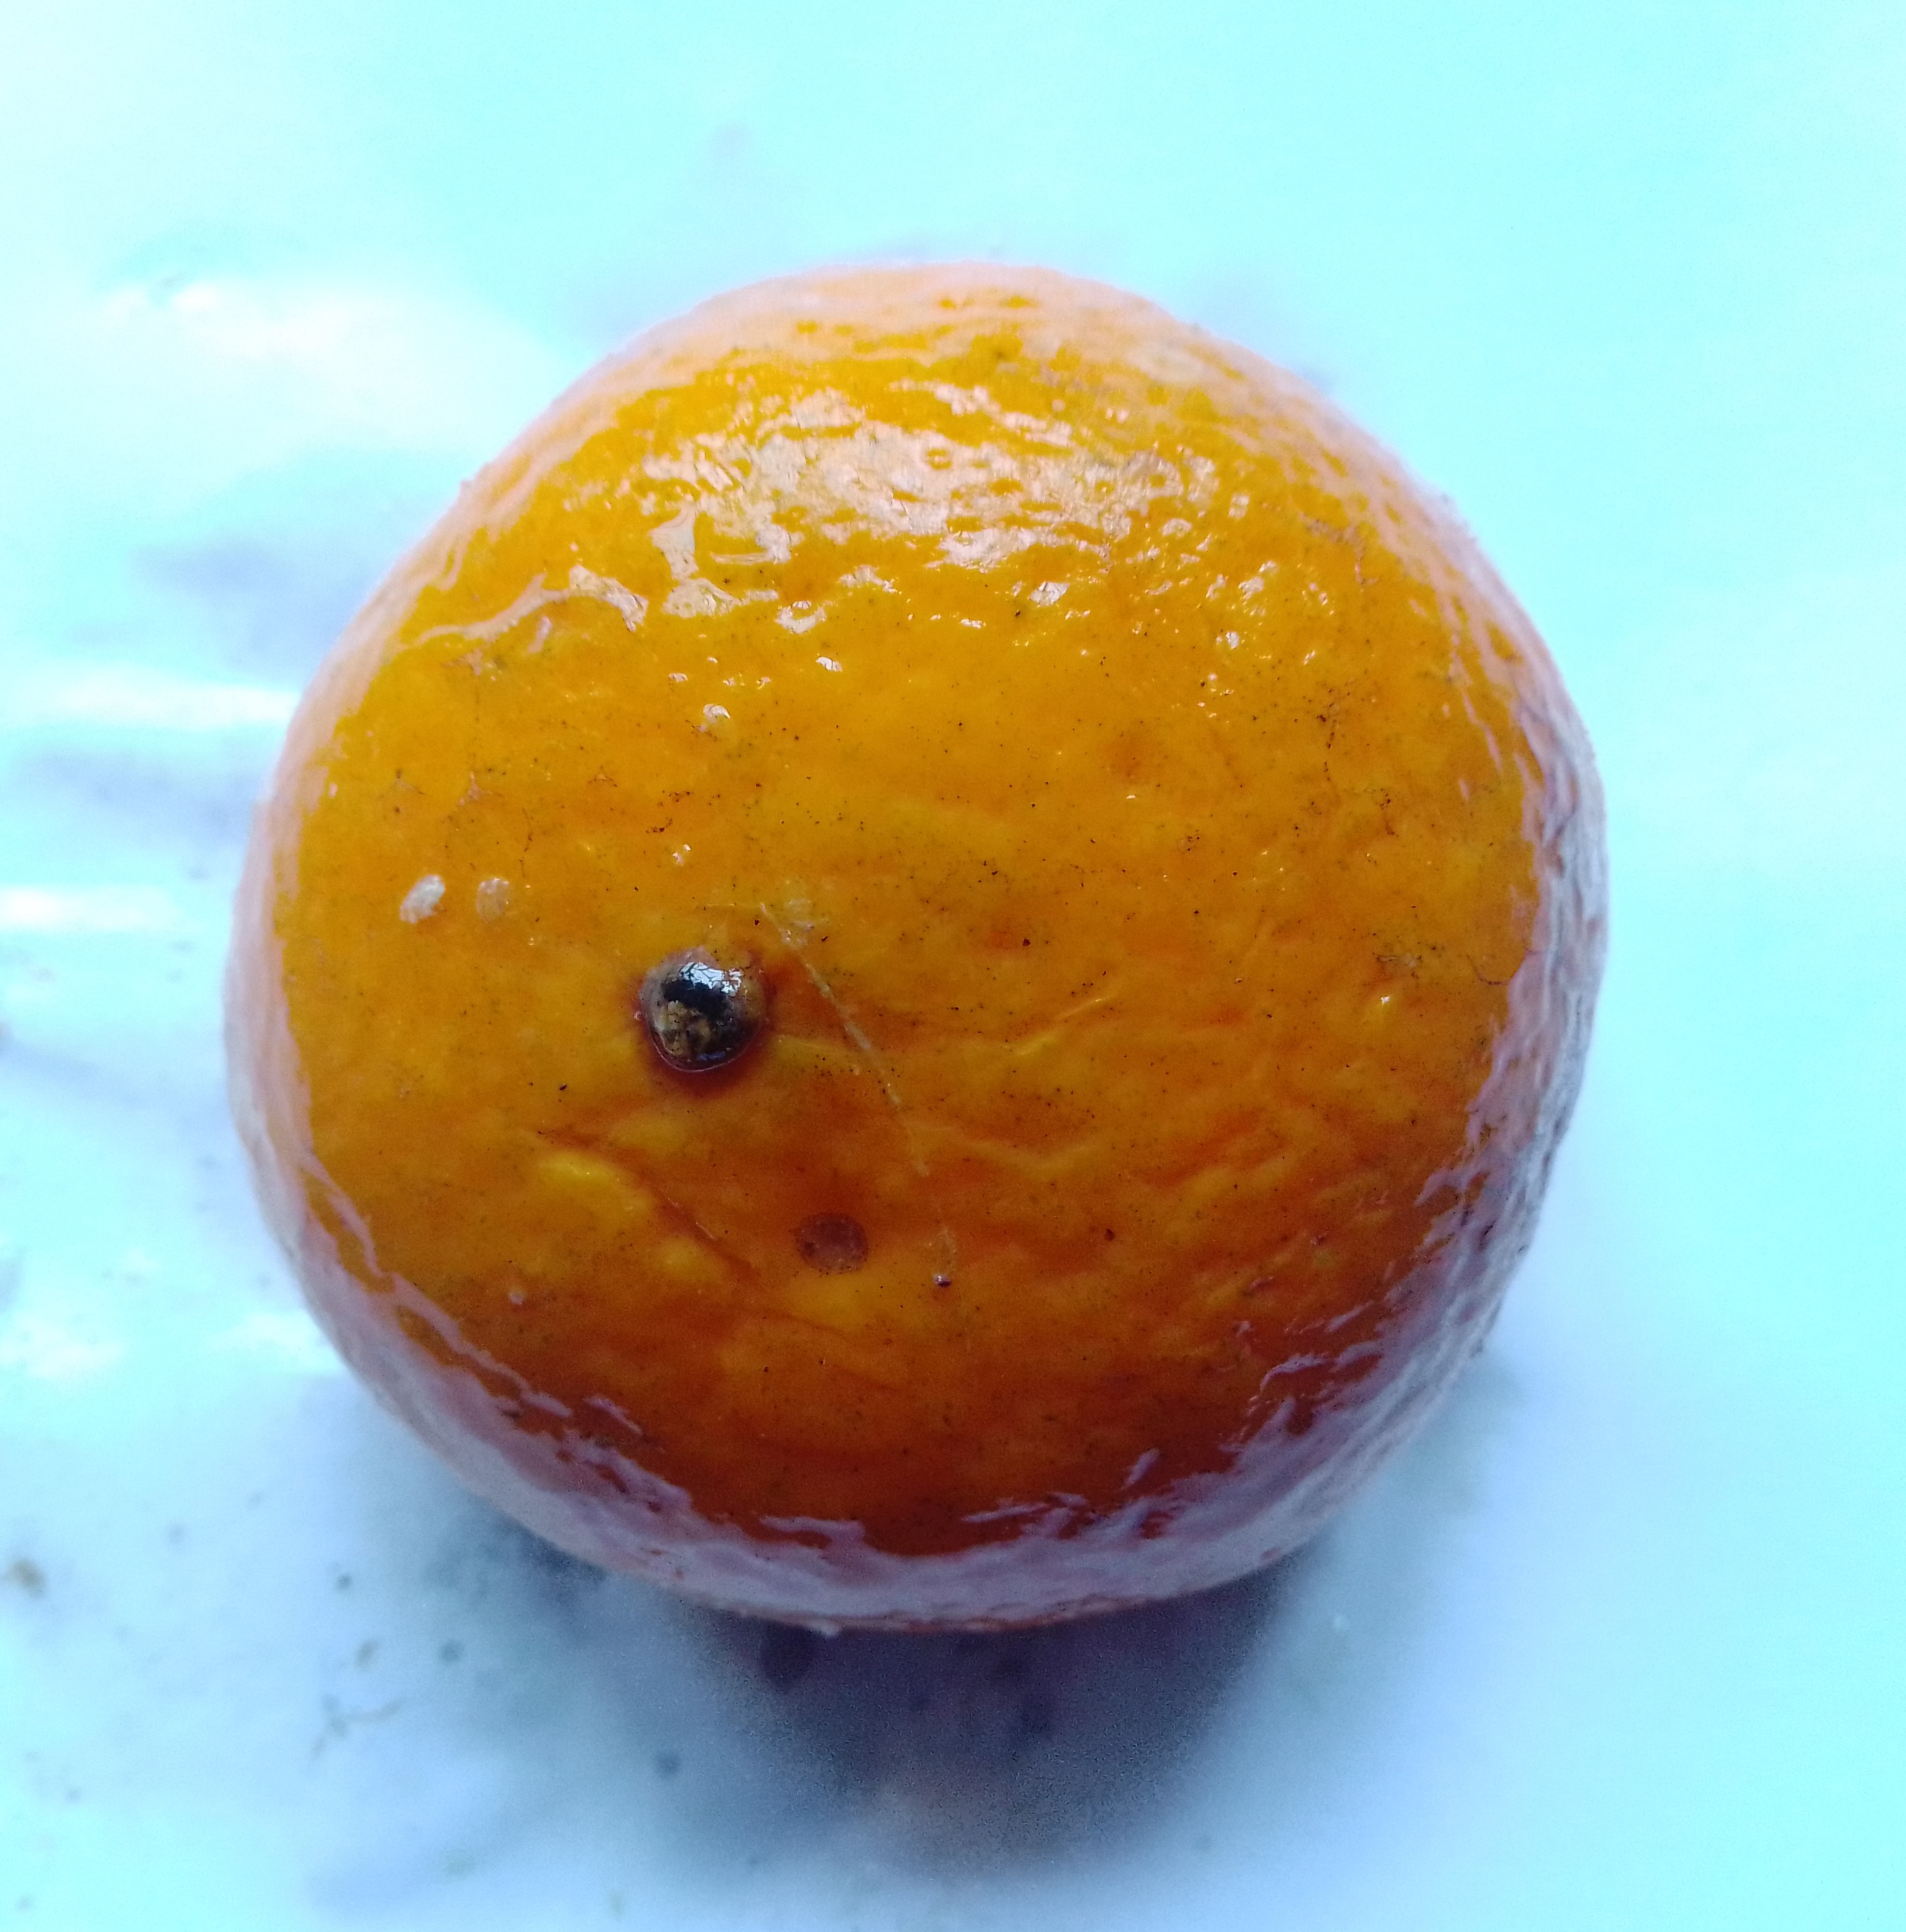
Fruit: orange
Condition: rotten